George Washington Carver Park

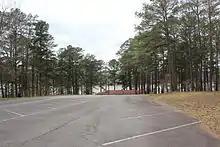
George Washington Carver State Park in 2016, currently known as Bartow Carver Park

George Washington Carver State Park was a state park in the U.S. state of Georgia. It existed from 1950 to 1975, when it was then leased to Bartow County as a county park known as Bartow Carver Park, and since 2017 as George Washington Carver Park.